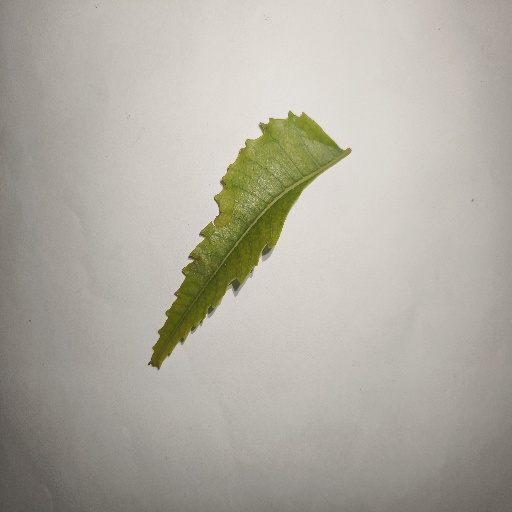
Species: Neem
Leaf condition: Yellow Leaf